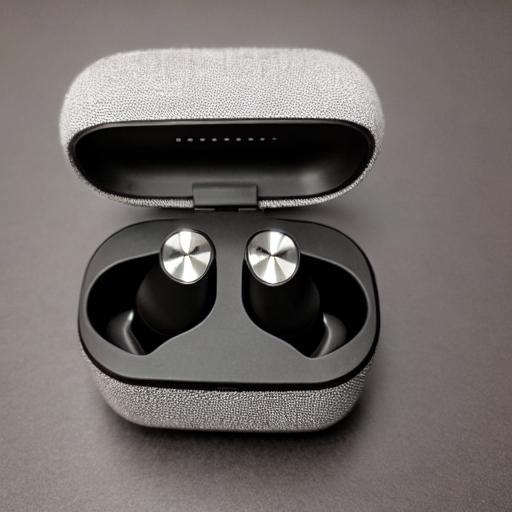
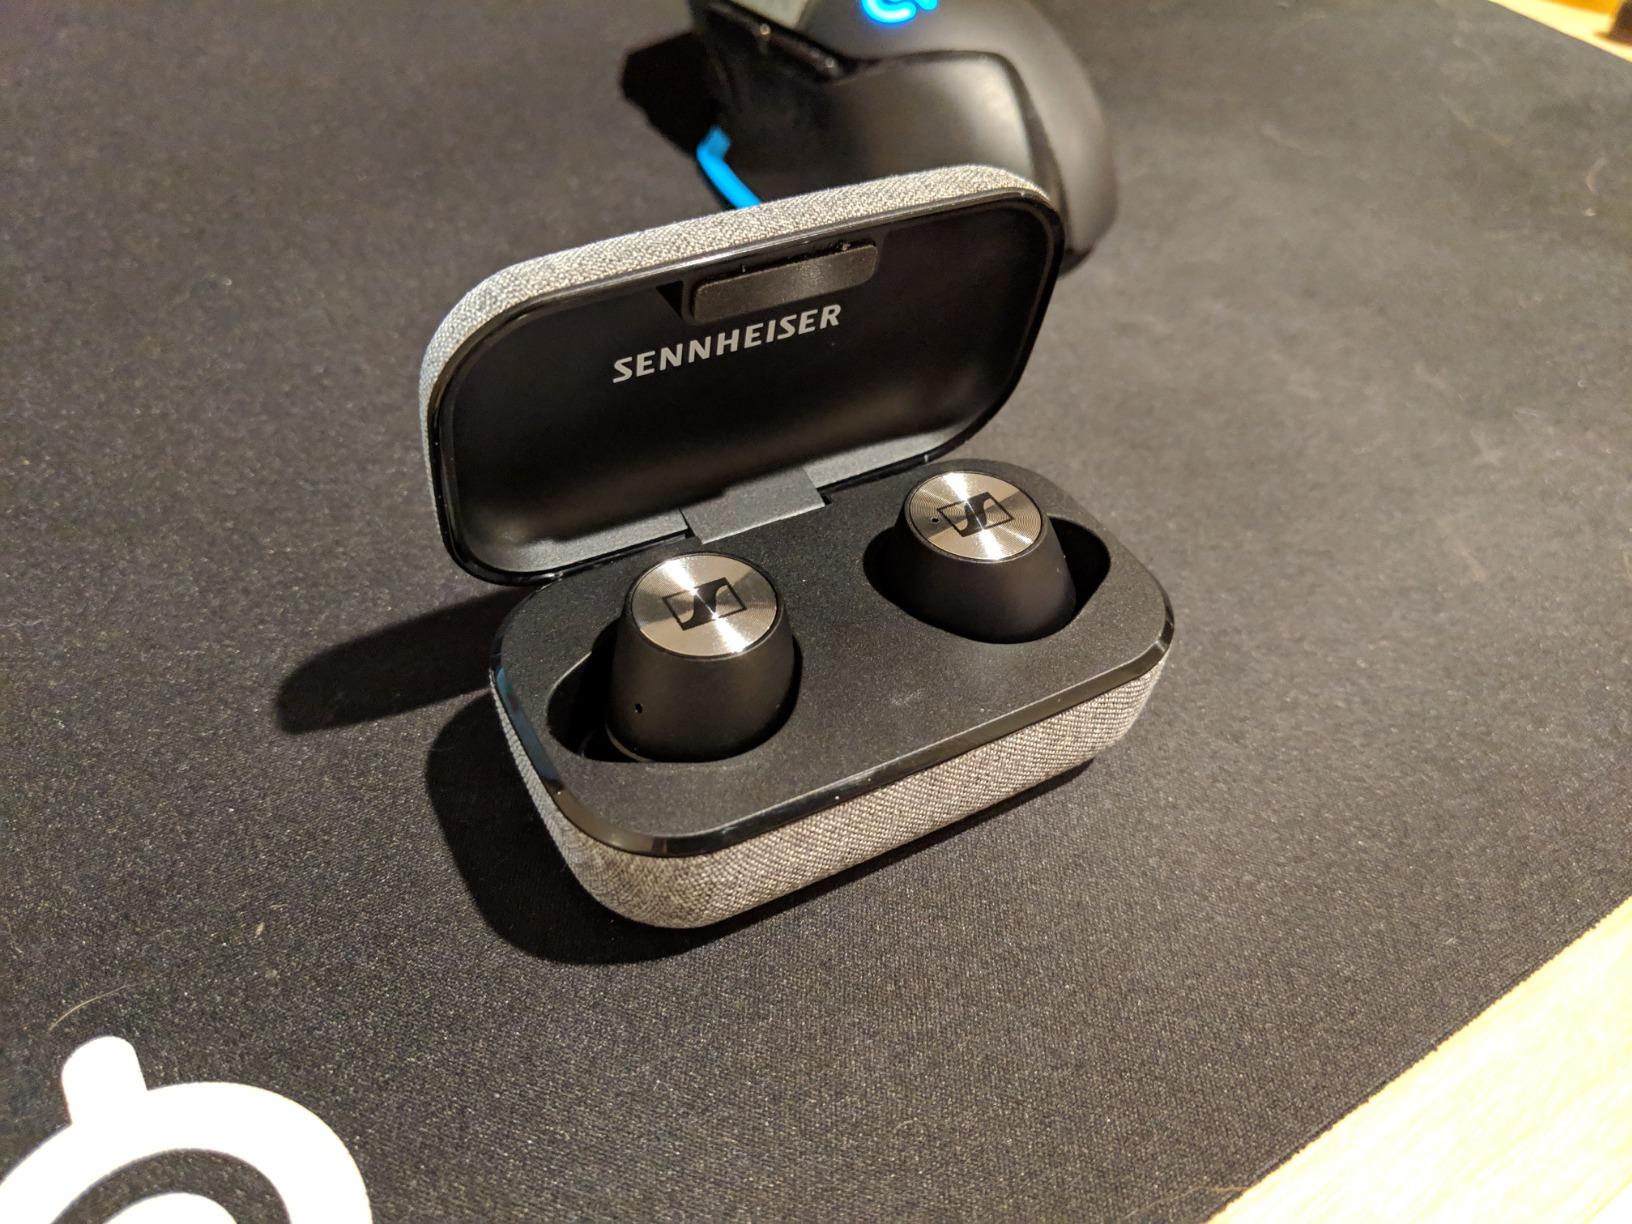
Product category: earbuds
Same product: no